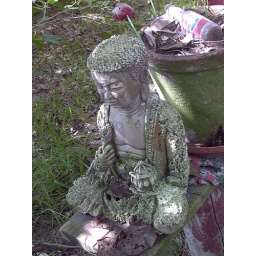
I have had my Buddha in my flower bed since 1983.